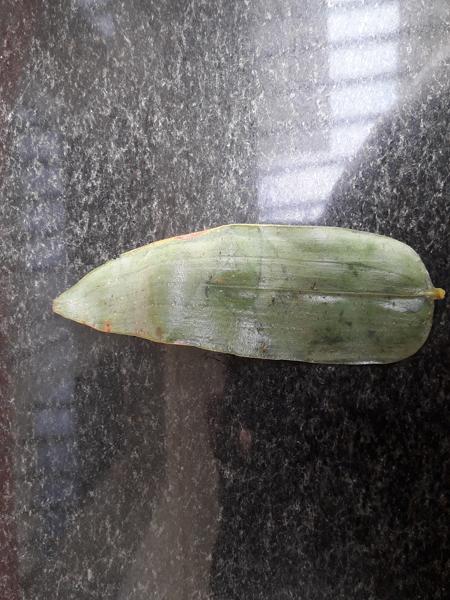
Plant: Bamboo